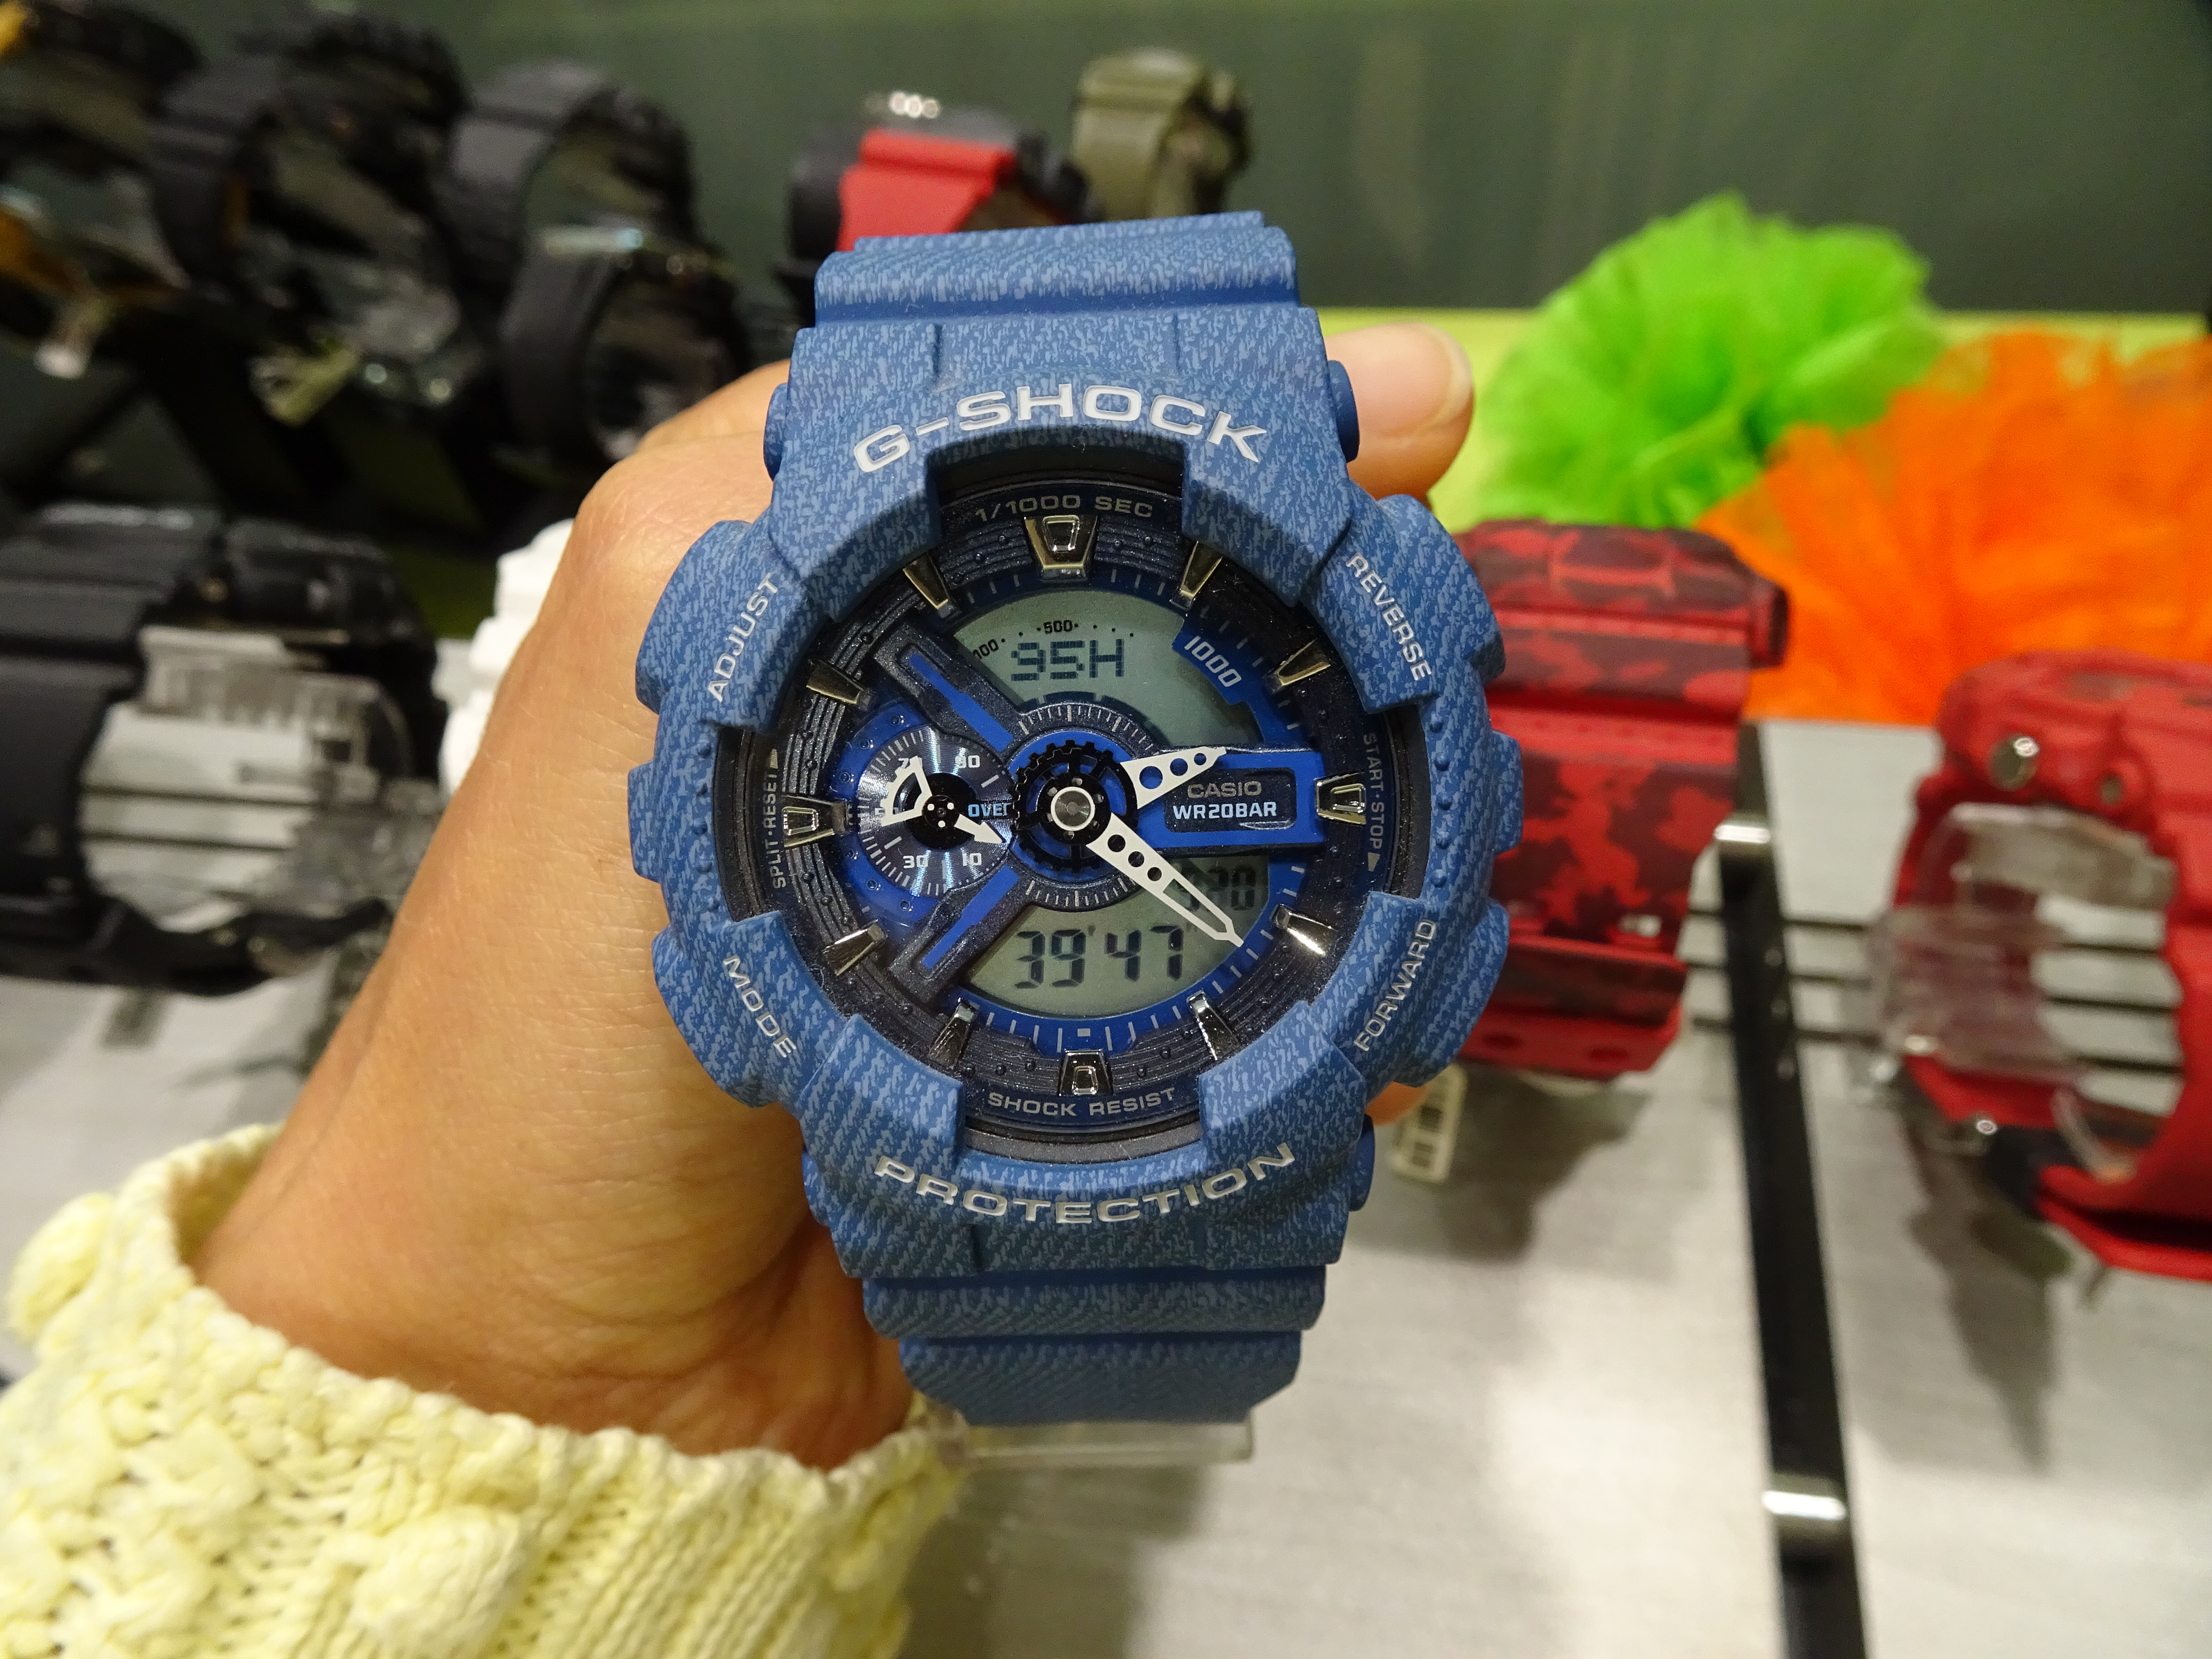
watch, hand, shop, Analog watch, clock, watch accessory, wrist, electric blue, font, jewellery, strap, automotive tire, fashion accessory, titanium, metal, engineering, toy, brand, Everyday carry, machine, personal protective equipment, circle, glass